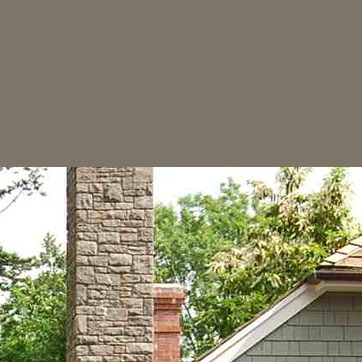
Material: sky